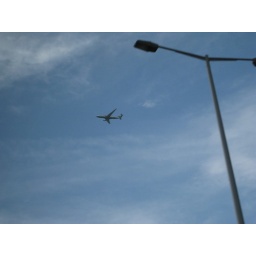
plane in the sky